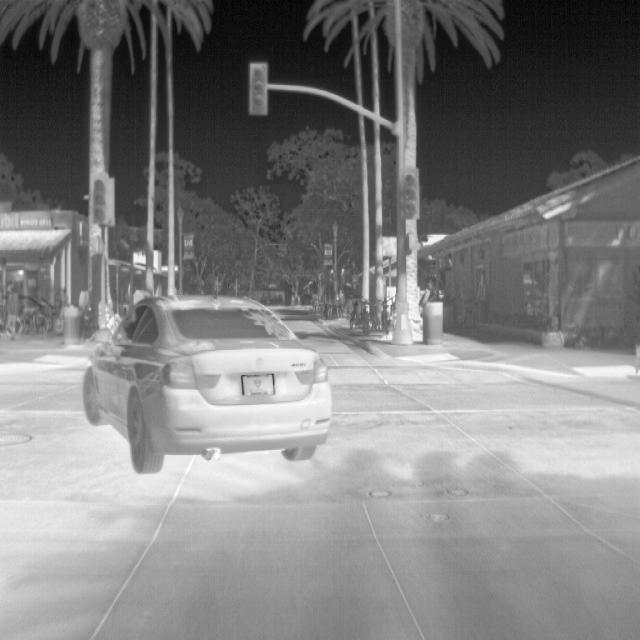
Detected objects:
label: person